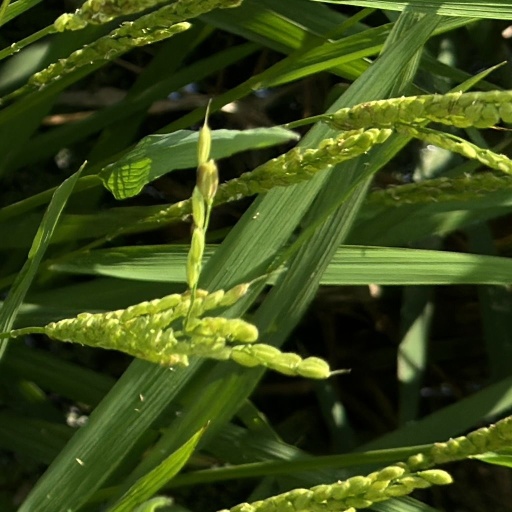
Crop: rice